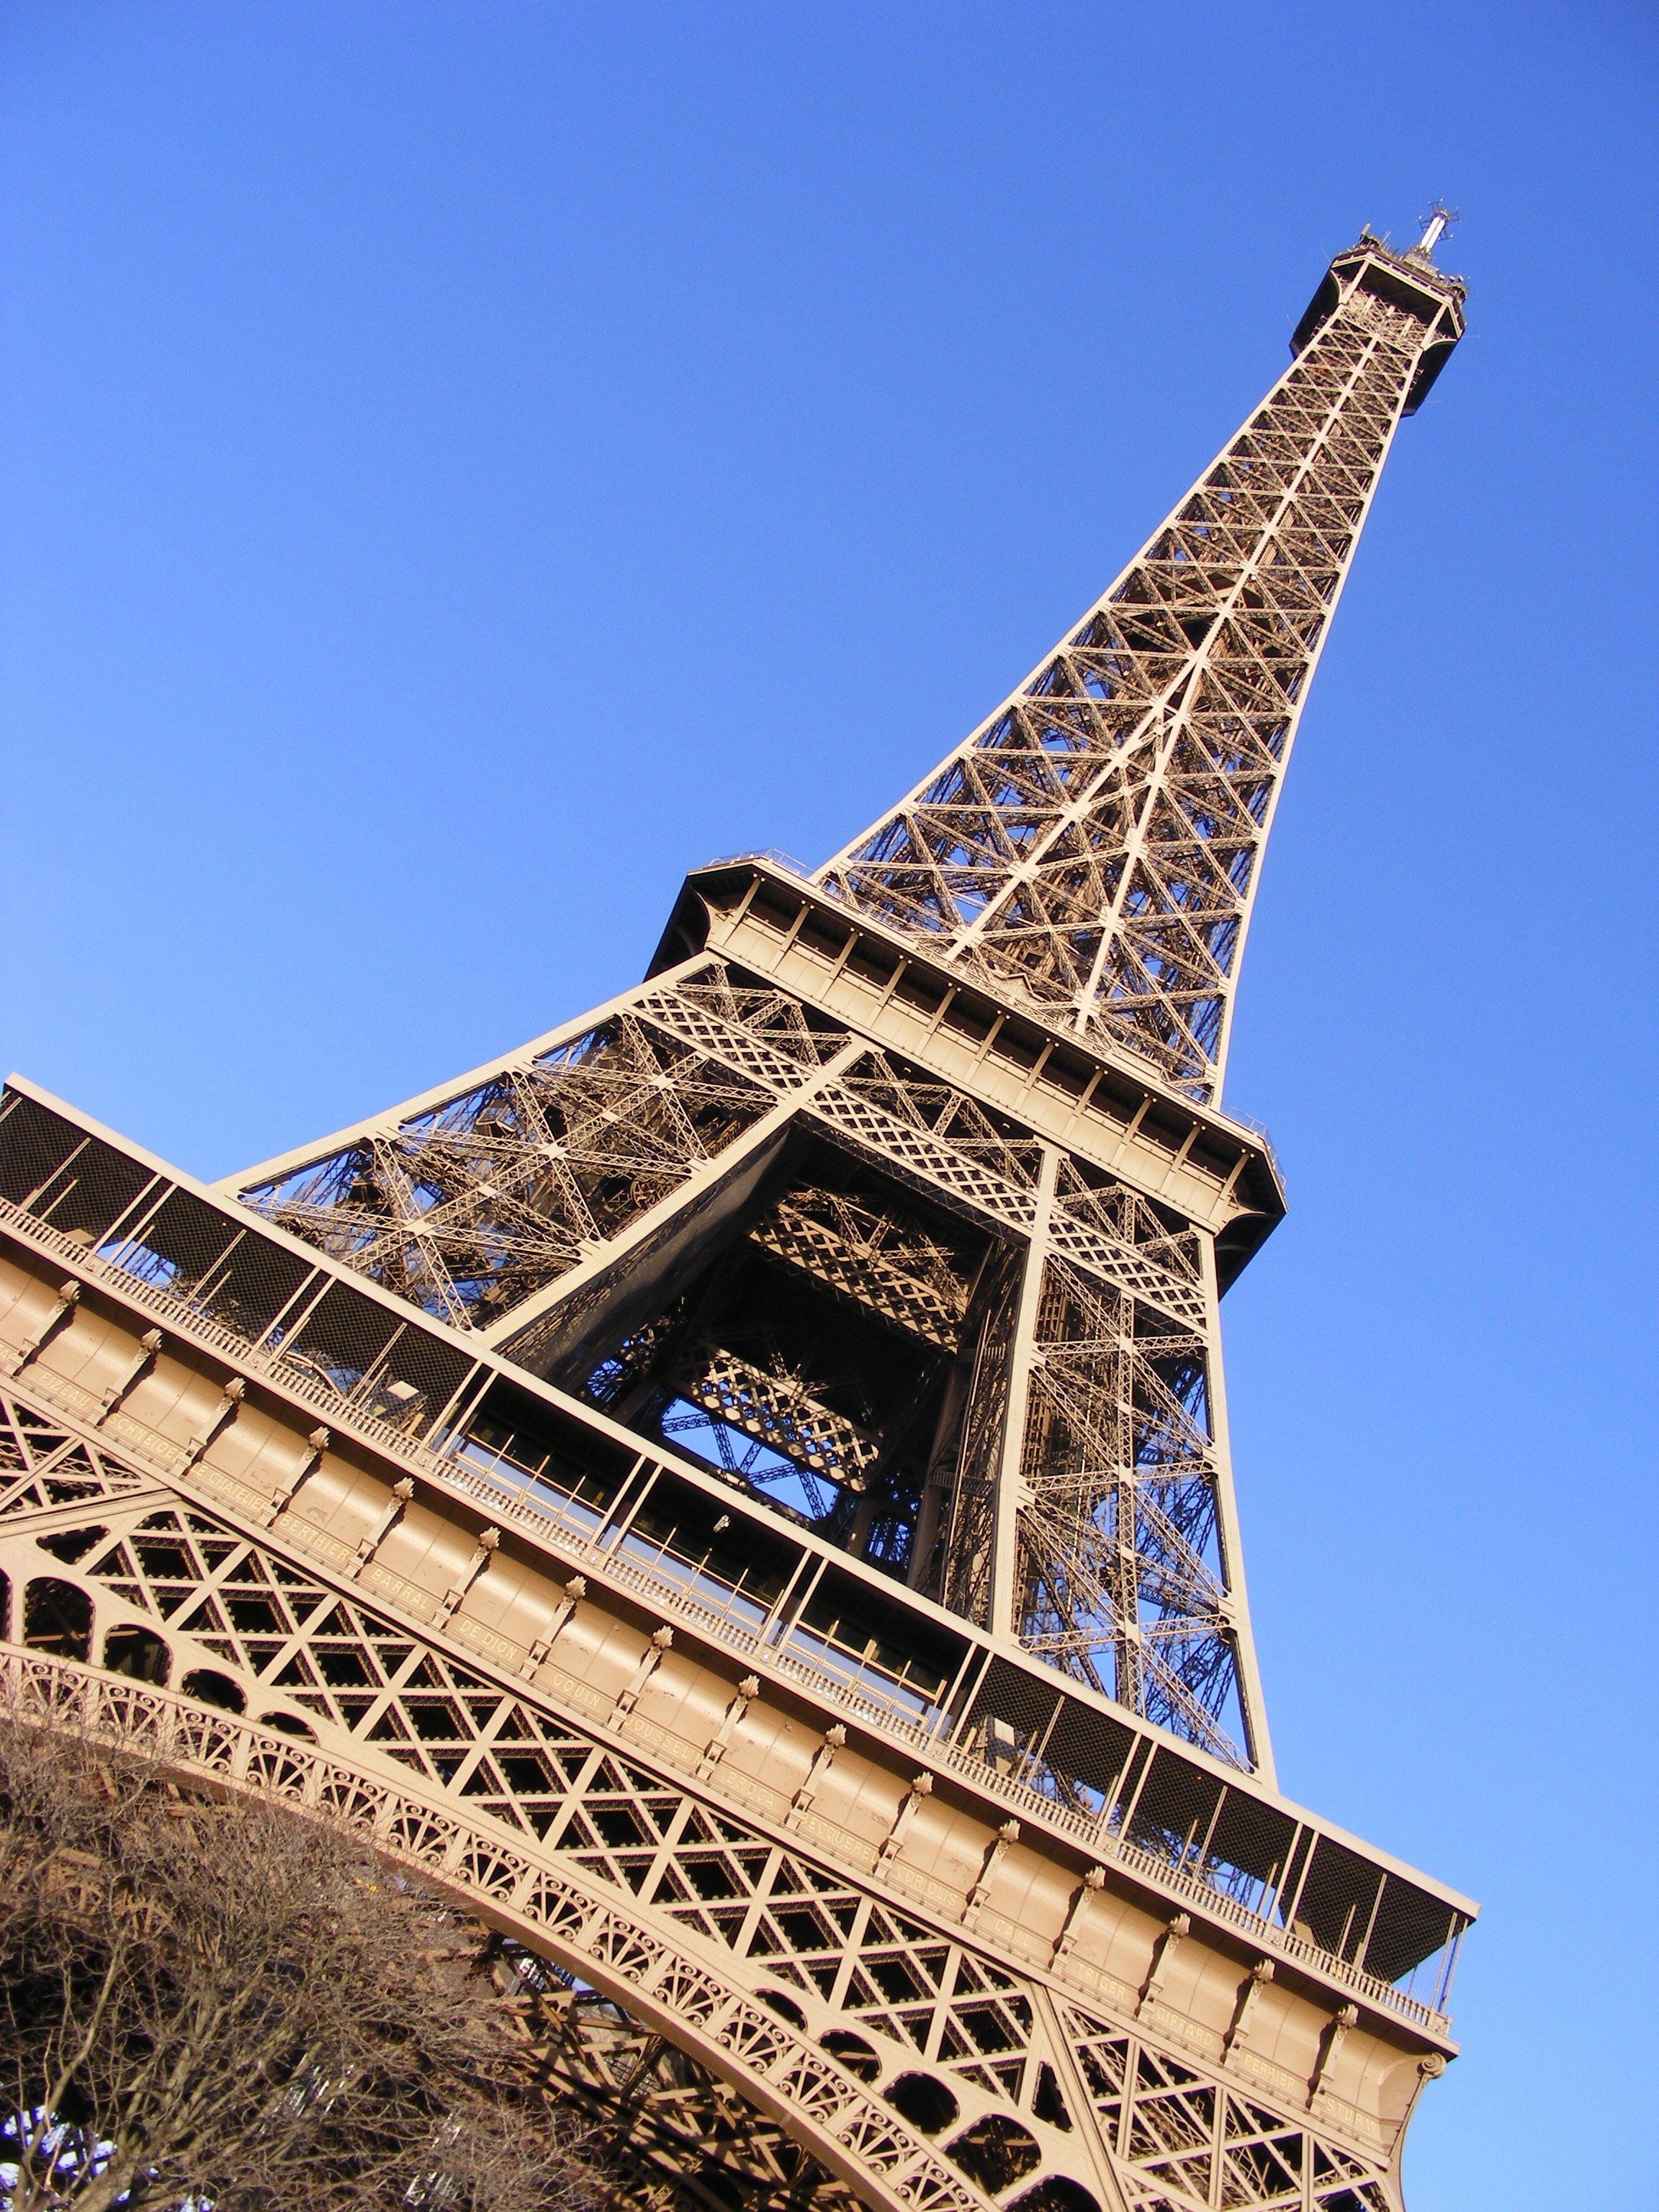
architecture, structure, city, eiffel tower, paris, skyscraper, monument, france, tower, landmark, stadium, tower block, eiffel, famous, paris france, sport venue